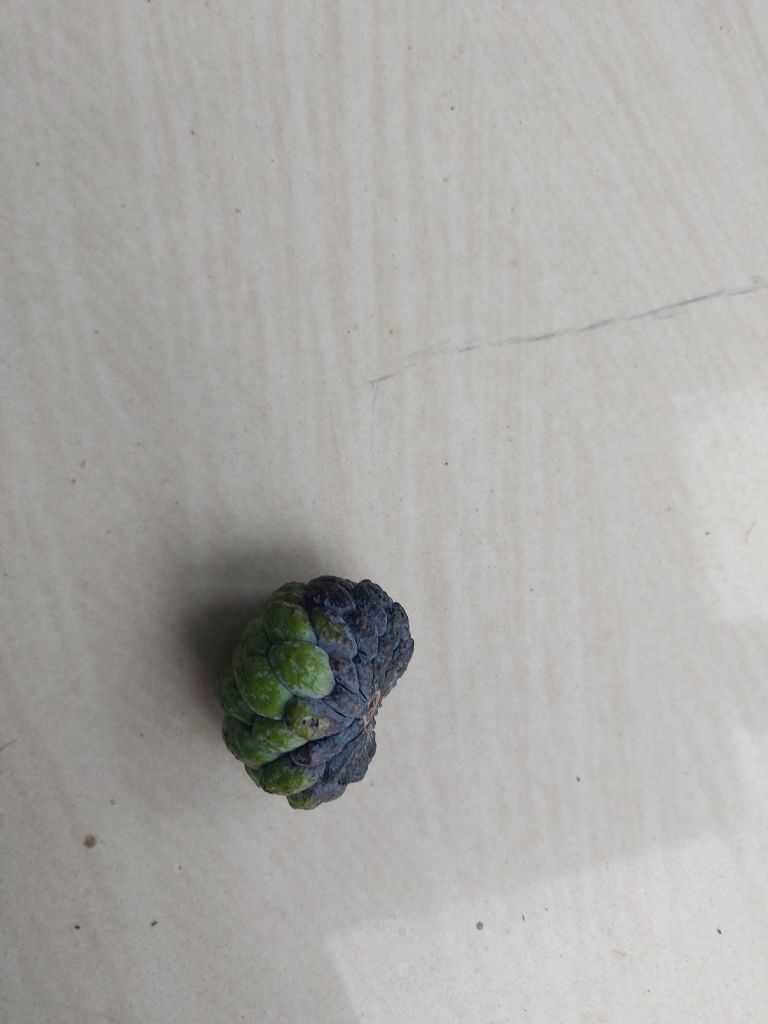
Disease label: Blank Canker